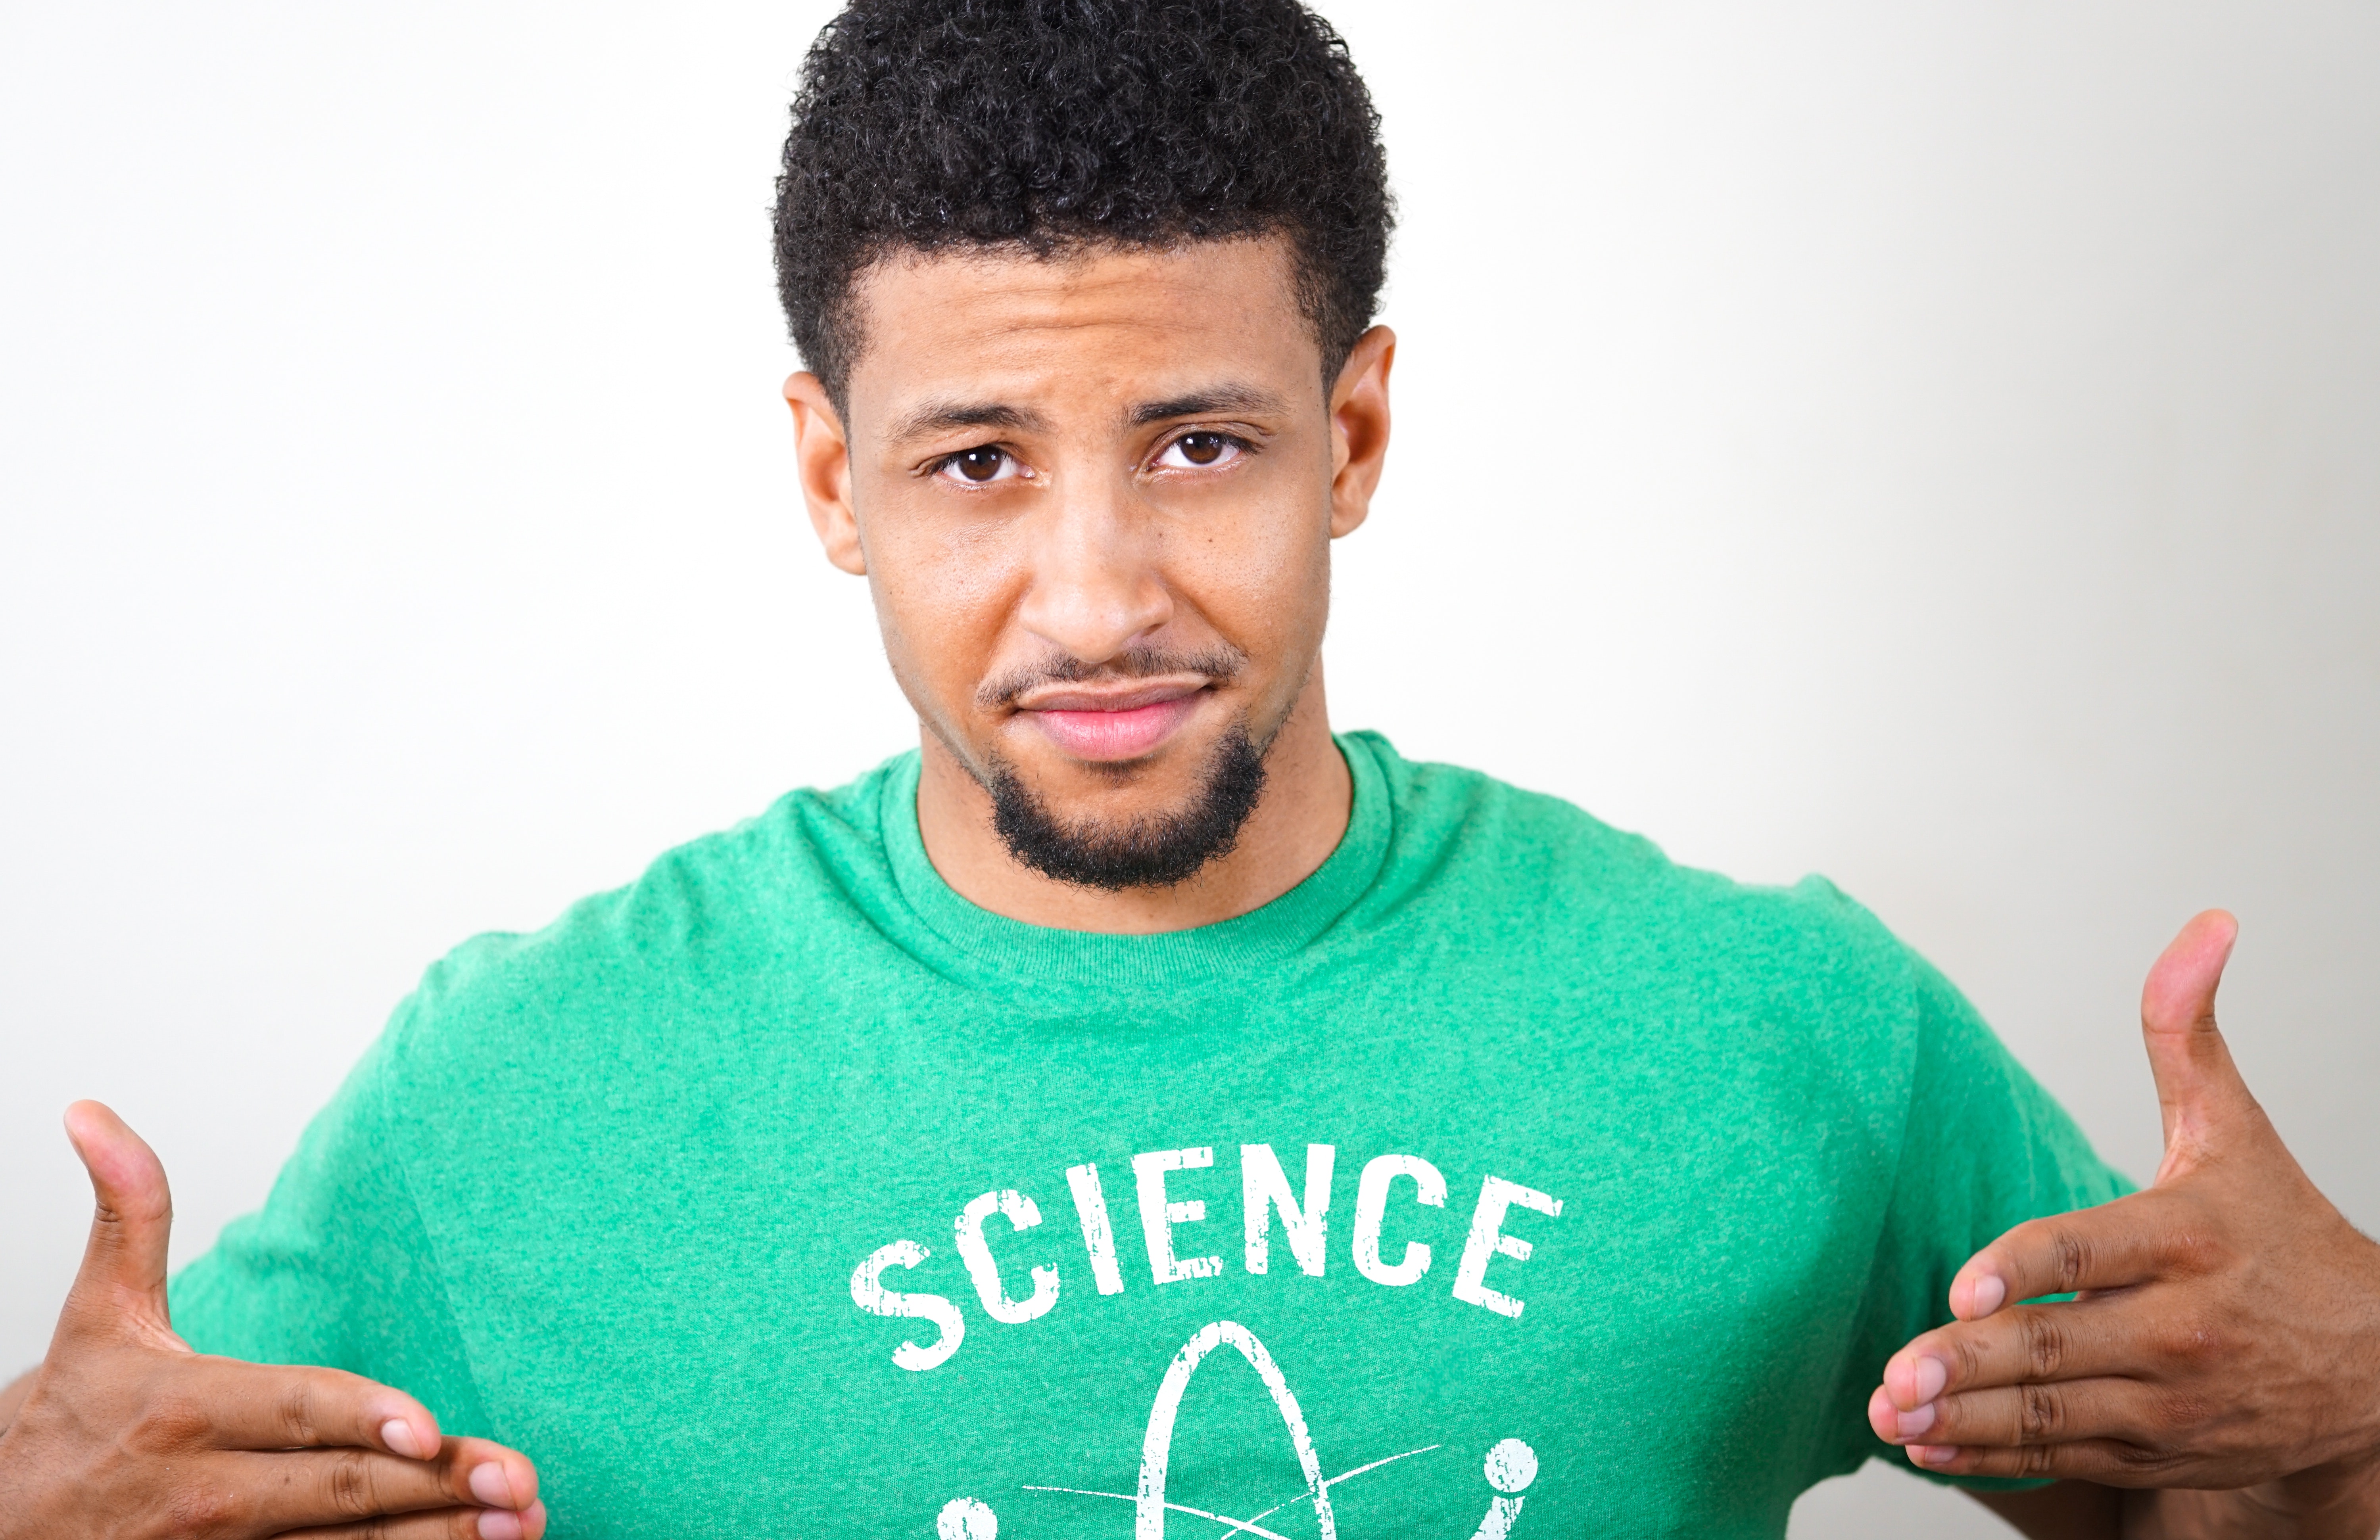
forehead, finger, cool, gesture, thumb, t shirt, hand, muscle, neck, black hair, smile